Dahlia Hill

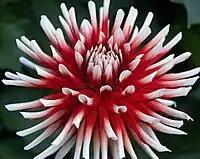
A small-flowered "cactus dahlia".

The garden presently is planted the third week each May and includes more than 250 varieties within the 3,000 dahlias planted. The American Dahlia Society recognizes 19 petal configurations of dahlias, and all are represented in the garden.